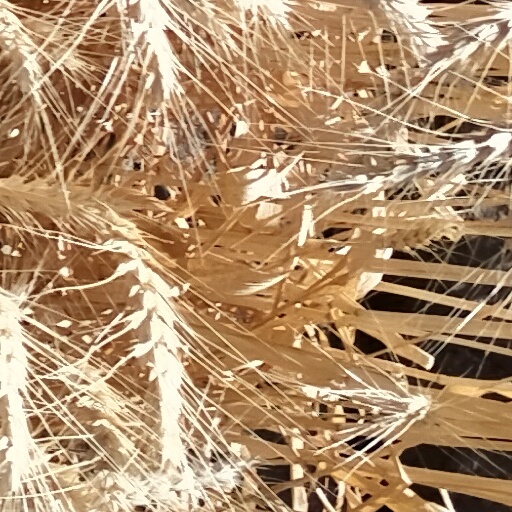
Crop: wheat